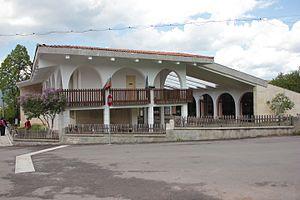
Tran est une ville de l'ouest de la Bulgarie.
Busintsi est un village appartenant à la ville de Tran, dans l'oblast de Pernik, en Bulgarie. Il se situe à 750 mètres d'altitude. Sa population est de 60 personnes.